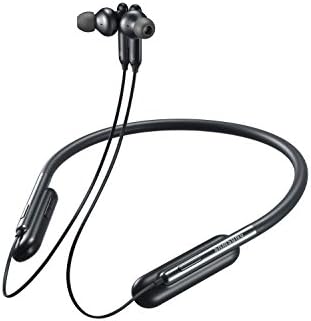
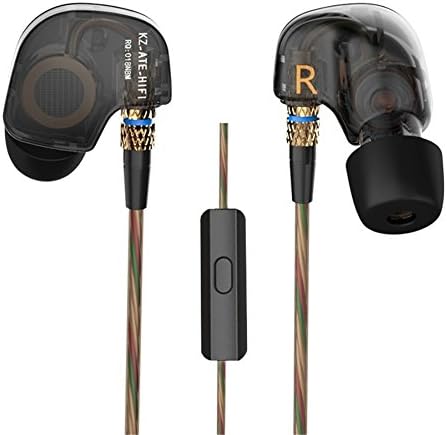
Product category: headphones
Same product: no